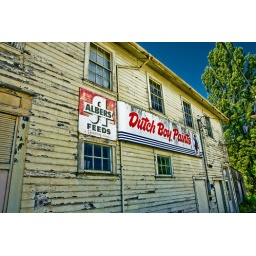
Powers is a small, isolated blue-collar town in the coast range mountains of southeastern Coos County, Oregon.